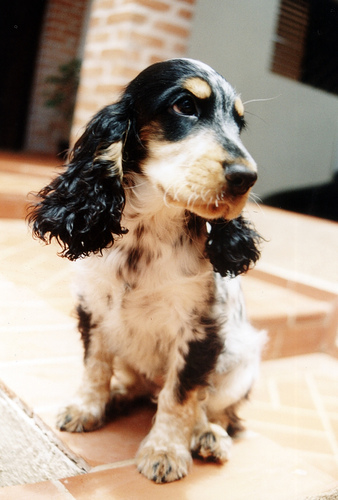
Animal: dog
Breed: english cocker spaniel